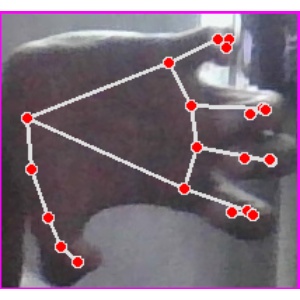
अक्षर: त